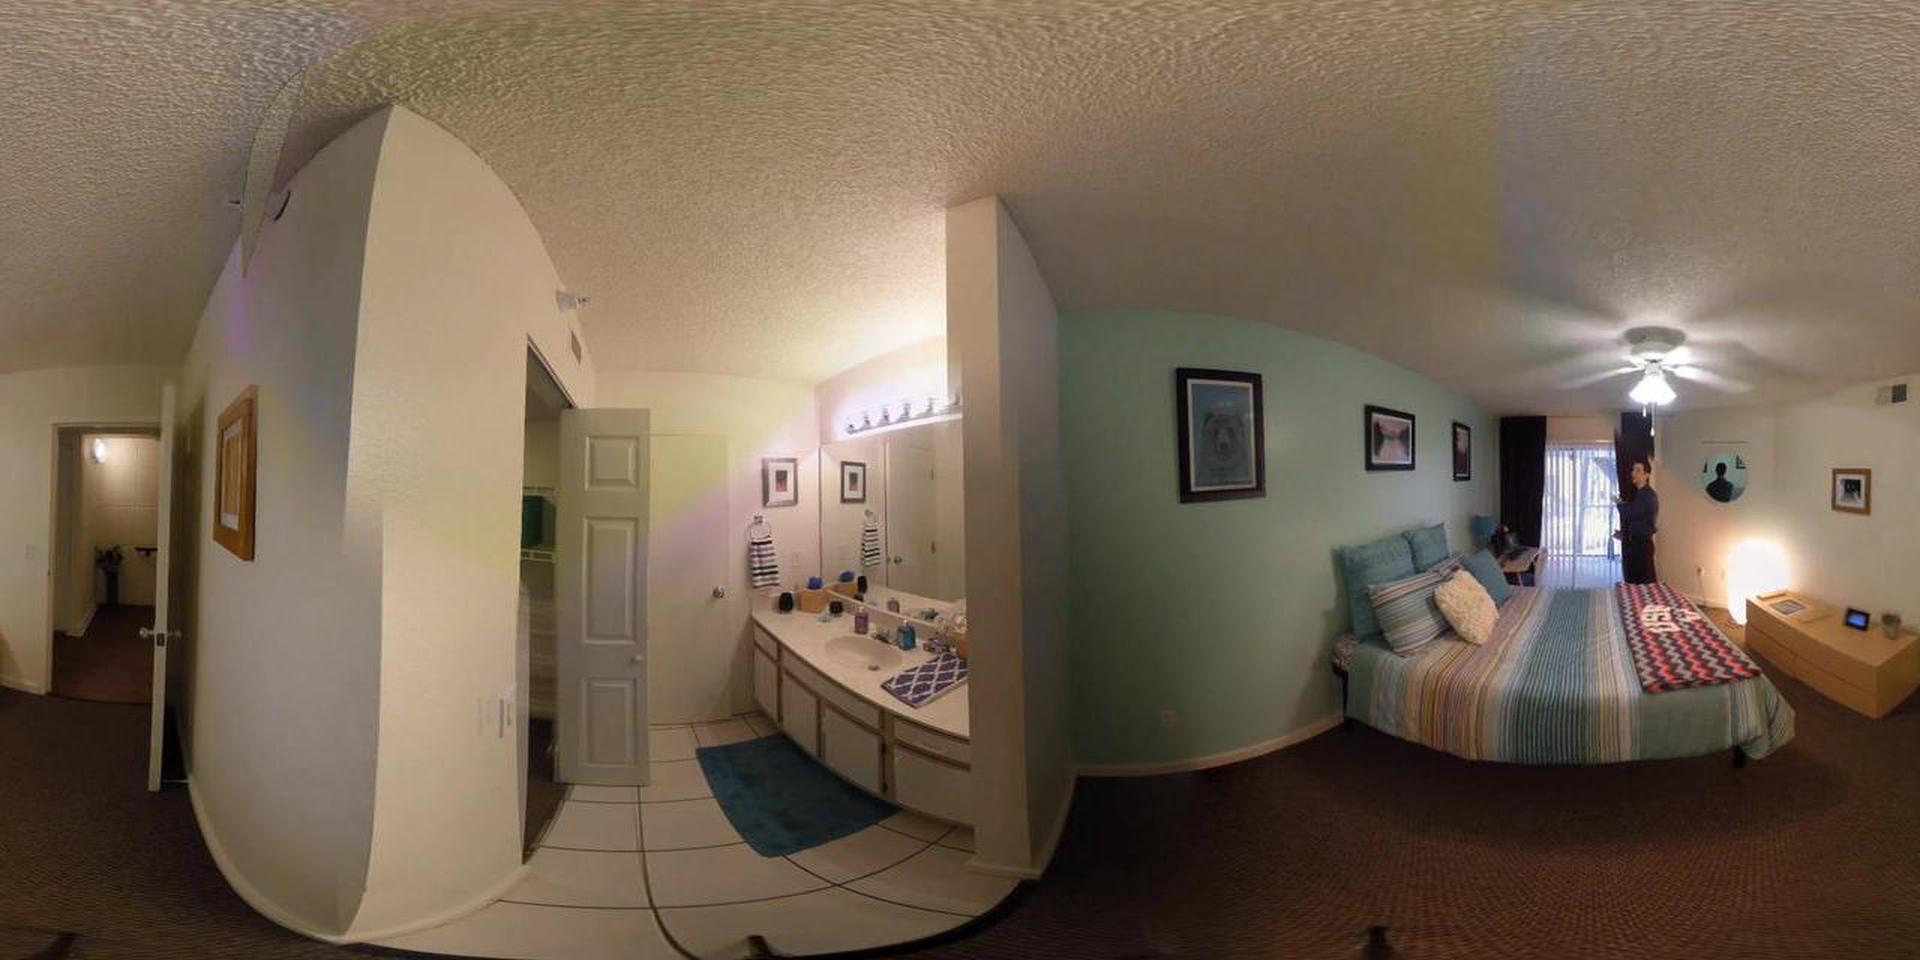
Referred object: the striped towel hanging beside the bathroom mirror

Referred object: The bed with a multicolored striped duvet and zigzag throw.